Rodrigo Bentancur

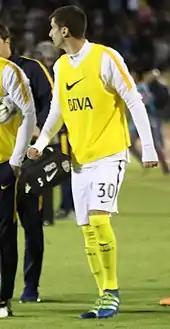
Bentancur training with Boca Juniors in 2016

When Bentancur was four years of age, his mother died of an undisclosed illness. Thereafter, he wore the number 30 shirt in her honour; an homage of her birthday. Roberto eventually remarried to Cecilia Agredi, an Argentine of Italian descent. Together, the two bore female twins, Cande and Mica, Rodrigo and Damián's half-sisters.